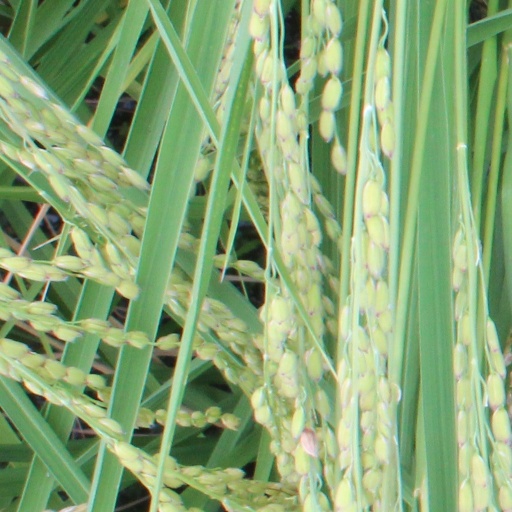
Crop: rice